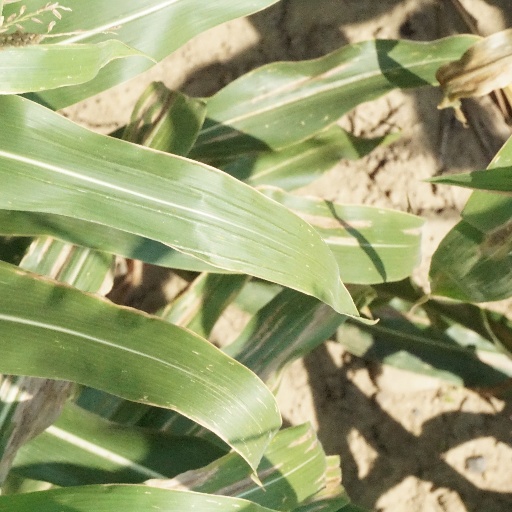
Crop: maize; corn